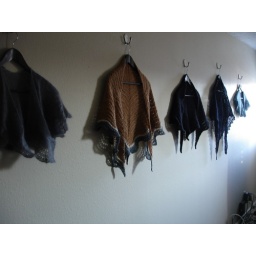
there will be an armless chair under the golden one.